Women in Tonga

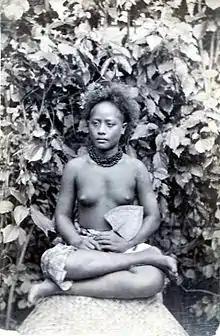
A young woman in Tonga, c. 1885.

During her reign from 1918 to 1965, Queen Salote supported providing education to women. Present-day Tongan women can go to foreign countries to complete their college education.